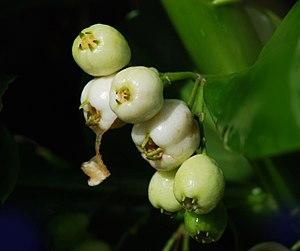
Scaevola taccada, fruit, Ile Maurice
Scaevola taccada est une plante de la famille des Goodeniaceae, caractéristique des plages de la région indo-pacifique.